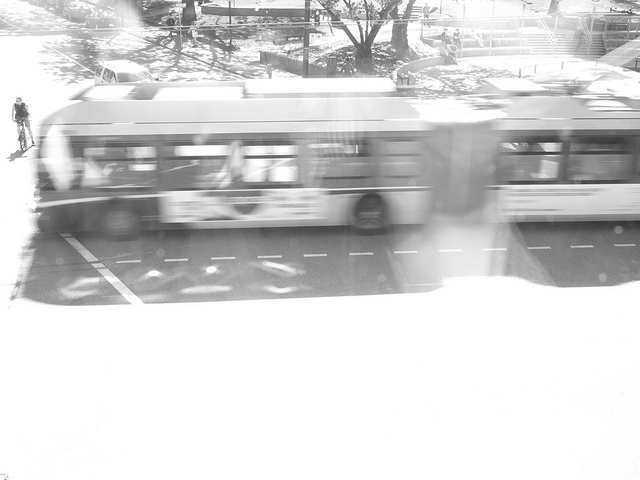
a long bus driving down the orad while someone stands with their bike

A long bus driving down a city street near a crosswalk.

Blurry image of a bus going by at a high rate of speed